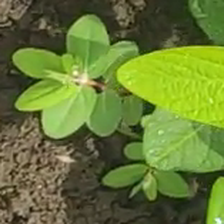
Weed species: Moti_dudhi(Euphorbia_geneculata_L)